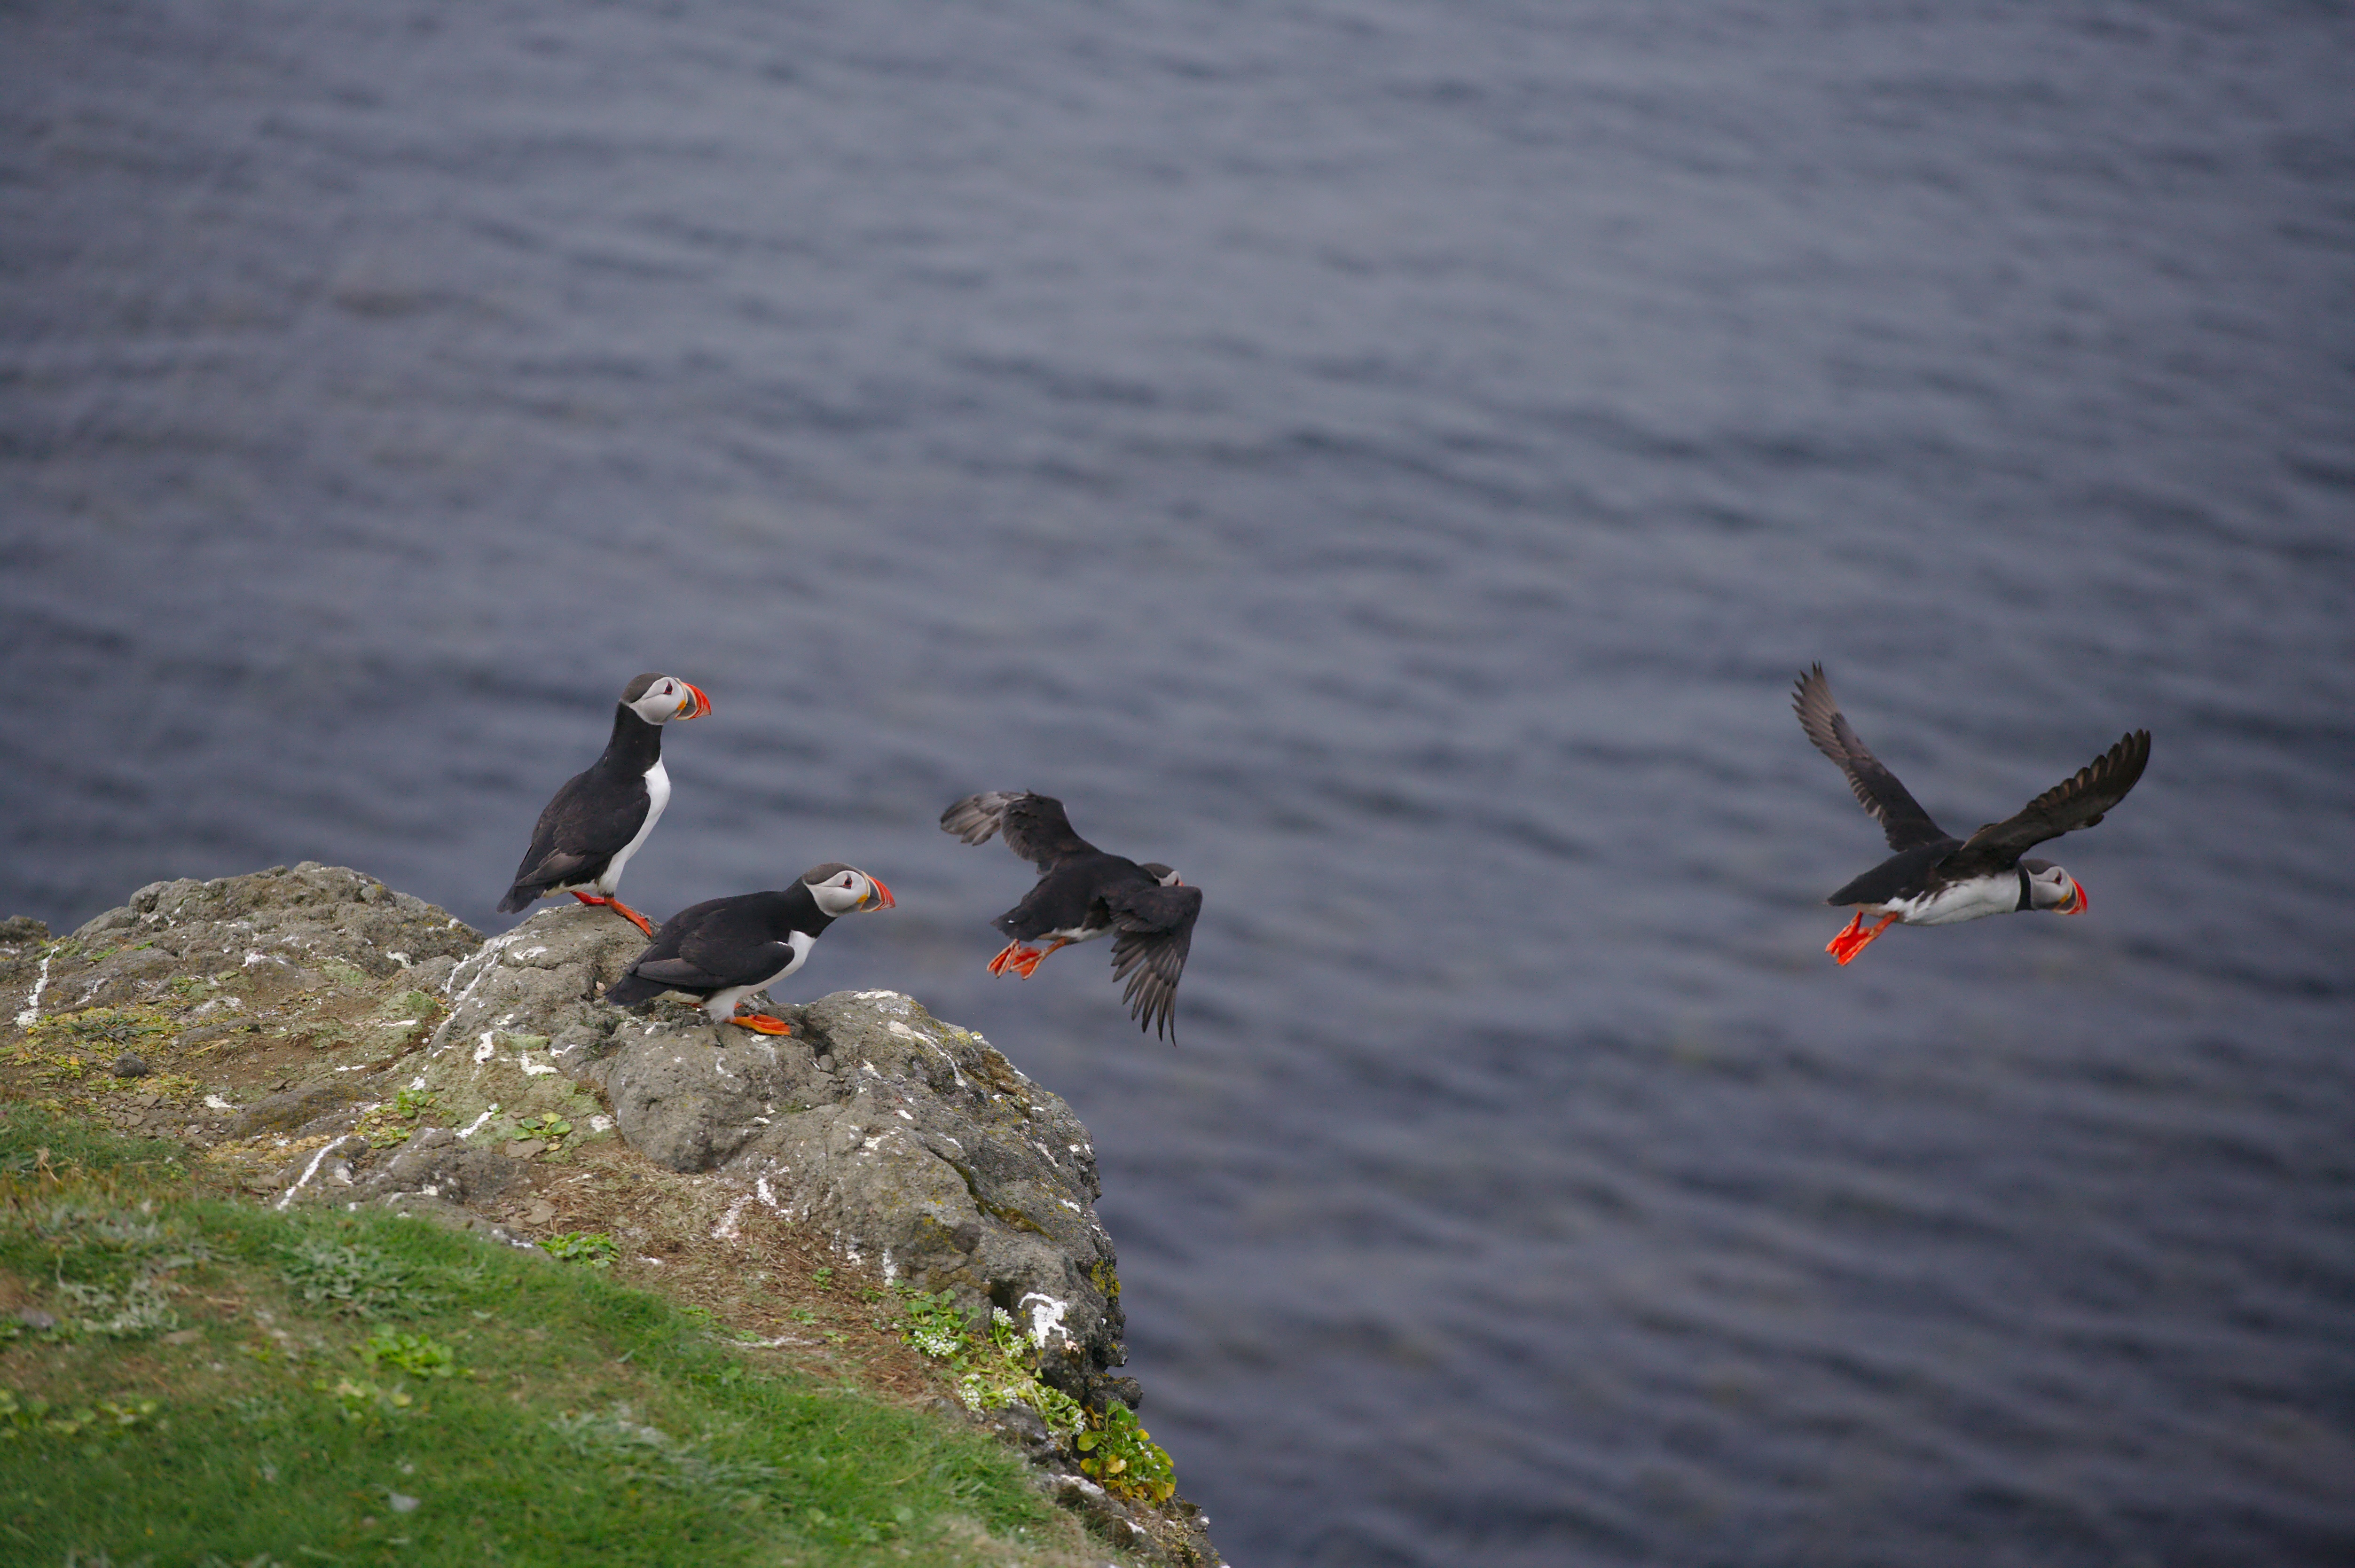
sea, bird, seabird, flying, fly, cliff, flight, fauna, puffin, vertebrate, water bird, charadriiformes